Union Base-Ball Grounds

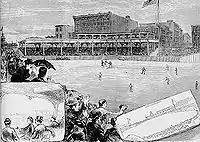
Lake-Shore Park 1883; Interstate Exposition Building visible in left background

In 1878, the White Stockings returned to the 1871 site and to a new park that is usually called Lake-Shore Park, Lake Front Park, or simply Lake Park, which was actually the name for the entire waterfront area (not just the ballpark) until being renamed Grant Park in 1901. At the new park, the outfield area was especially close in right field. The right field fence was less than 200 feet away, so anyone hitting the ball over that fence was awarded only a ground rule double. Batters would aim for the fence, and during their years at the park, the Chicago club regularly led the league in doubles. In what would be their final season on the lakefront, the White Stockings decided to make the entire outfield fence home run territory. Thus, the team slumped in the number of doubles while boosting their home runs from typically a dozen or two to 142, easily outdistancing second place Buffalo, which had 39 for the season. The entire league's home run totals were up, thanks to the change to the Chicago ground rules.